Coney Island Creek

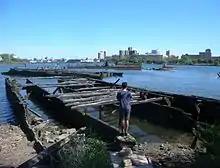
Burnt, sunken barges in Gravesend Bay mouth of the creek

A northwestern part of the creek is known as a "ship graveyard" for the dead and abandoned ships found there. At the southern shore of the creek, the remains of a yellow submarine, the "Quester I", protrudes from the water. Built from salvaged metal in the late 1960s, it was never able to maintain an even keel and was abandoned. There are other leftover shipwrecks left in the creek, but there origins are somewhat unknown. They either are left over from The Battle of Brooklyn, or they are left over from when the creek was somewhat active in the 20th century. The creek is also used for performing baptisms.